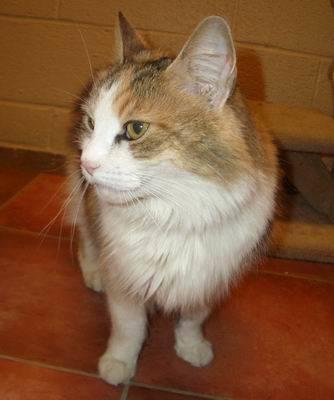
cat